Jodi Magness

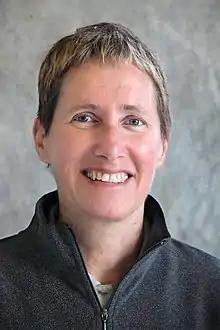

Jodi Magness (born September 19, 1956) is an American archaeologist and scholar of religion. She serves as the Kenan Distinguished Professor for Teaching Excellence in Early Judaism at the University of North Carolina at Chapel Hill. She previously taught at Tufts University.